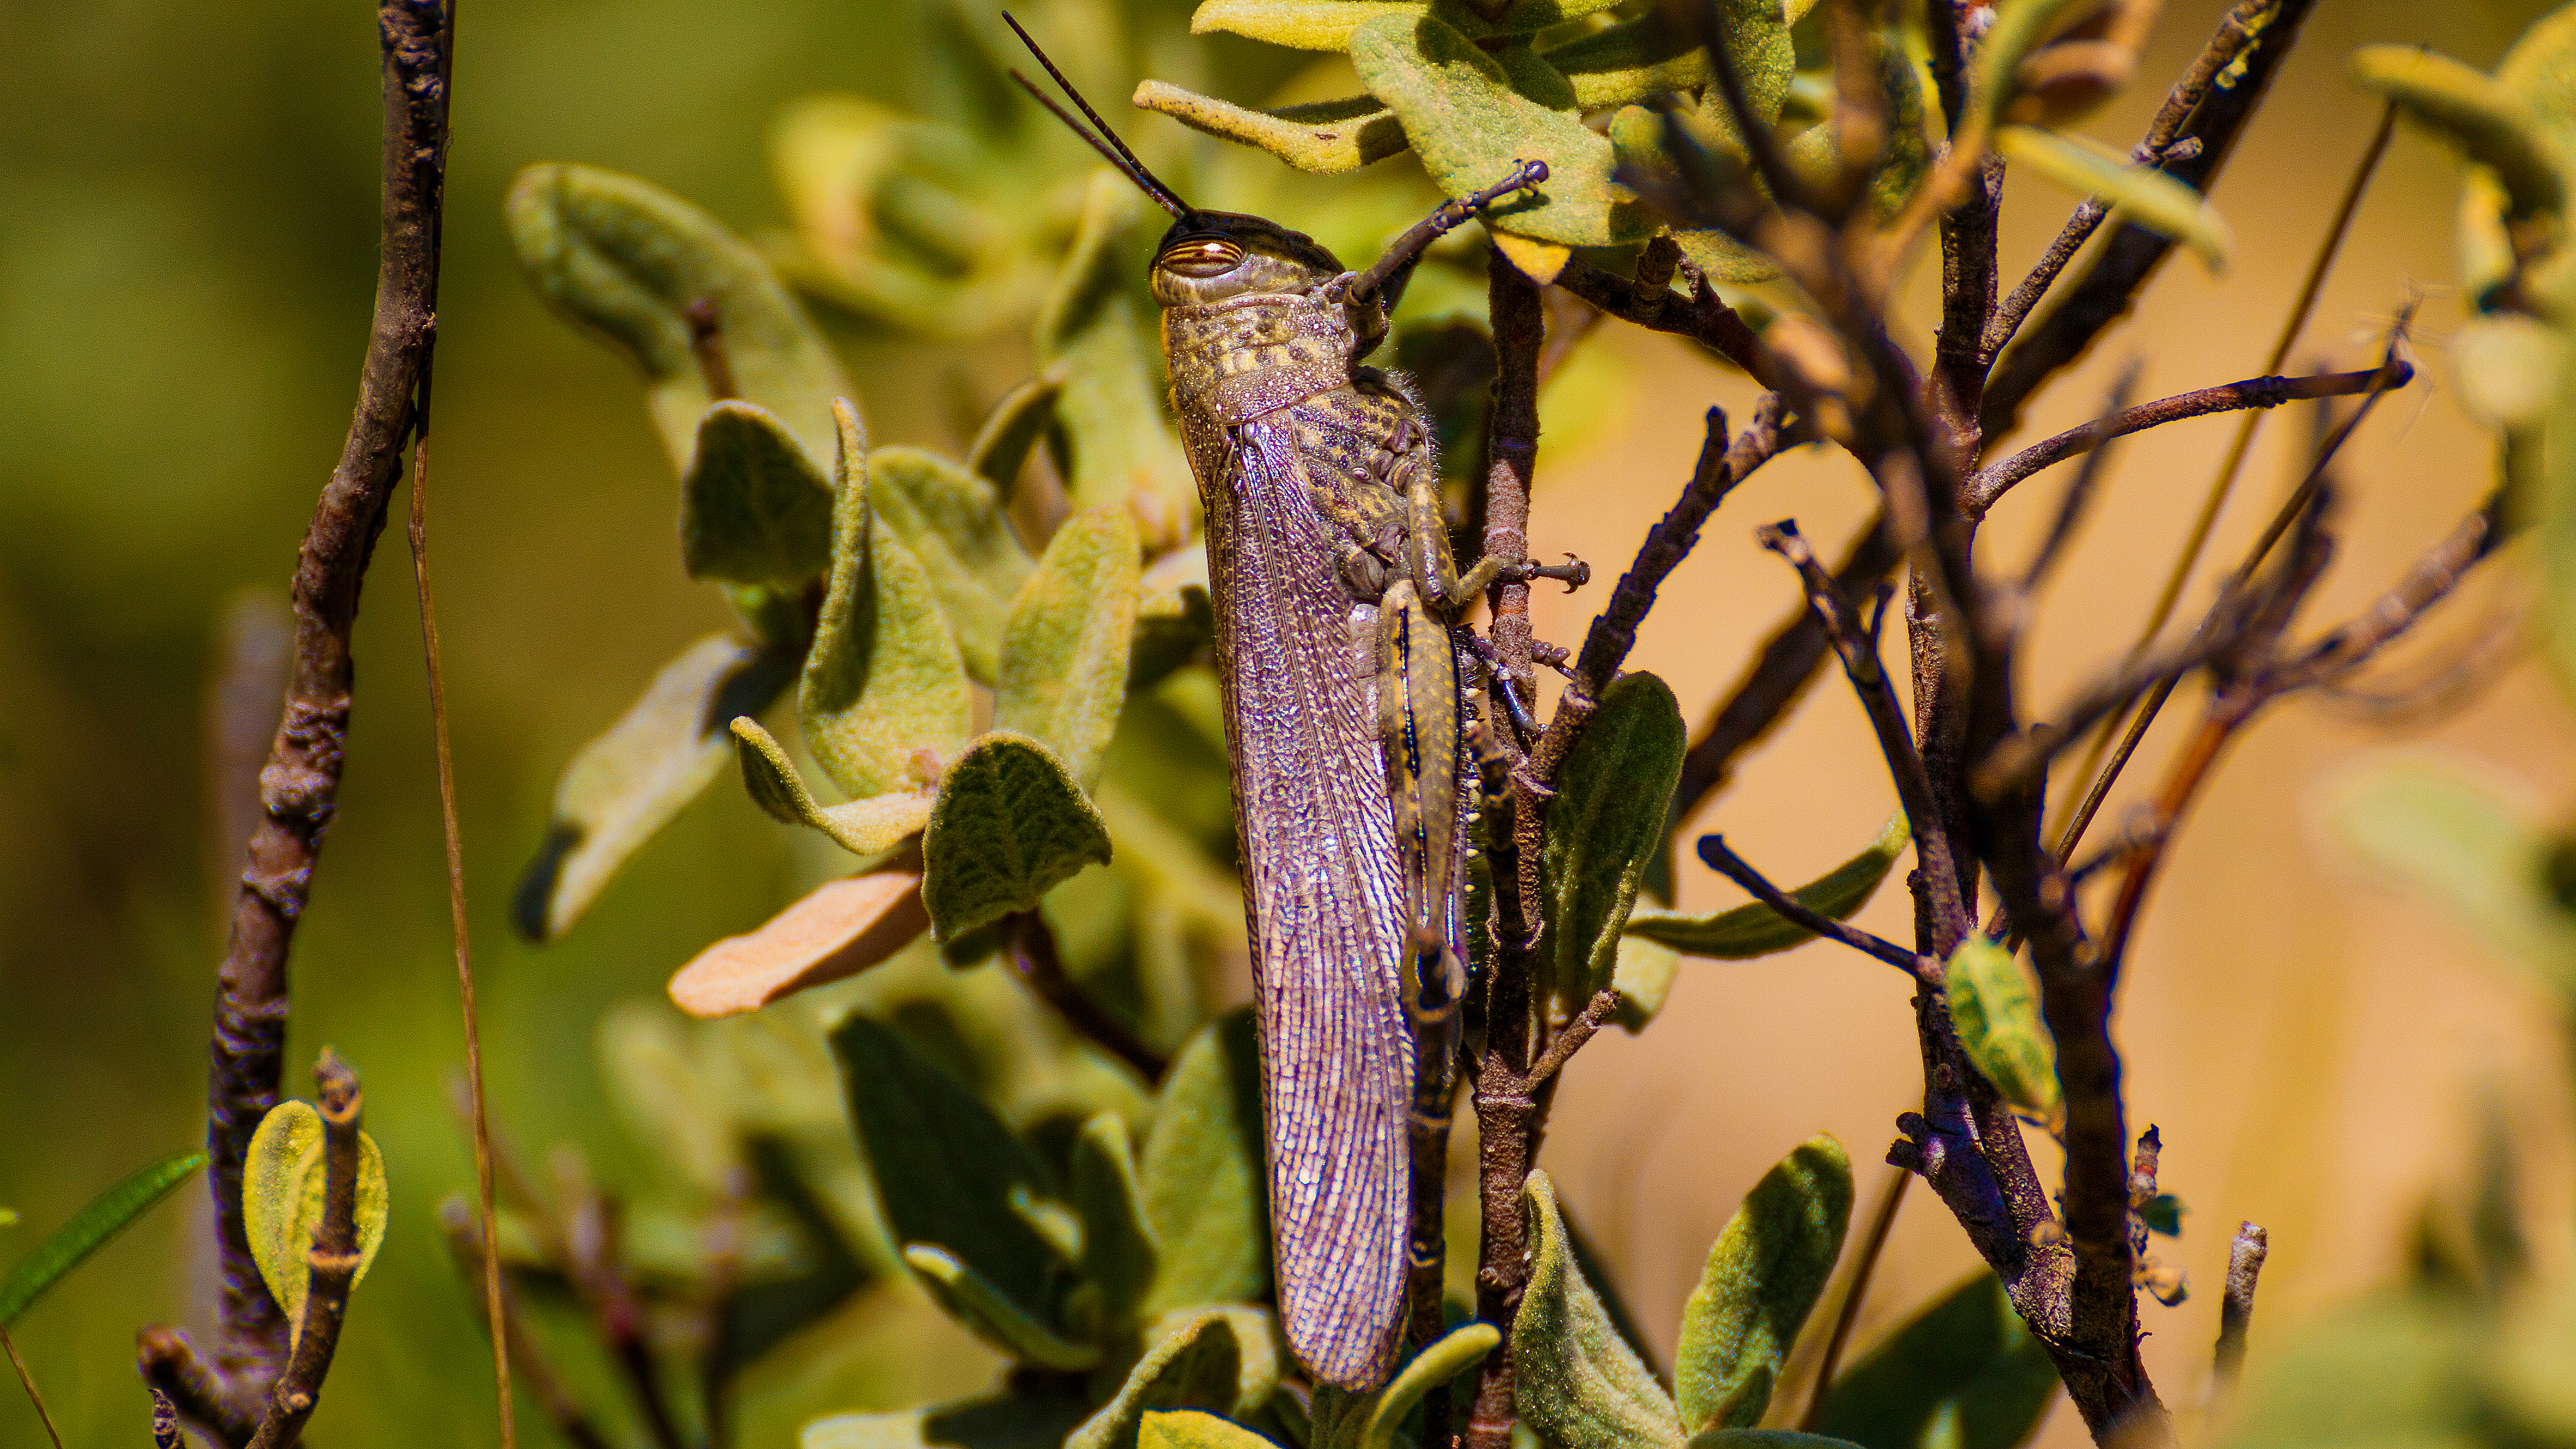
nature, branch, leaf, flower, wildlife, green, insect, macro, canon, botany, closeup, flora, fauna, invertebrate, close up, criquet, gyptien, macro photography